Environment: real
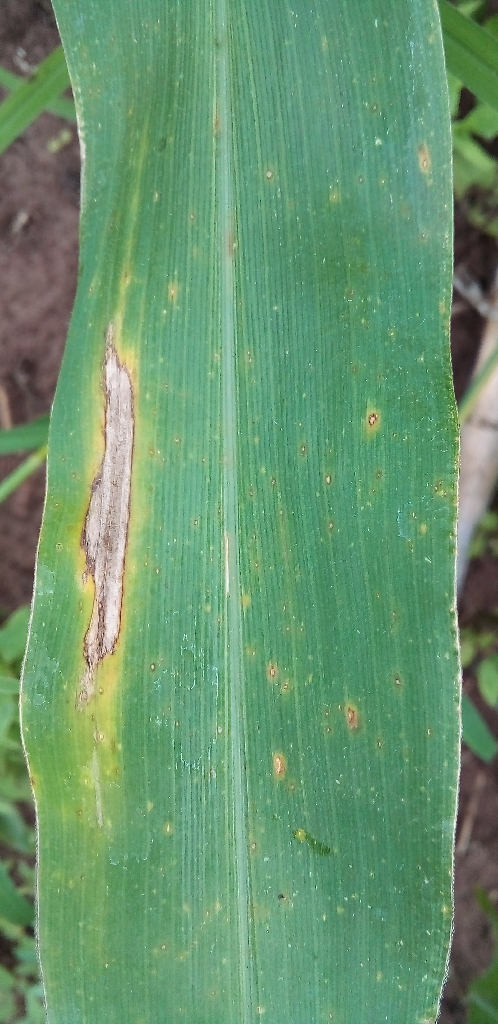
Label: northern_corn_leaf_blight